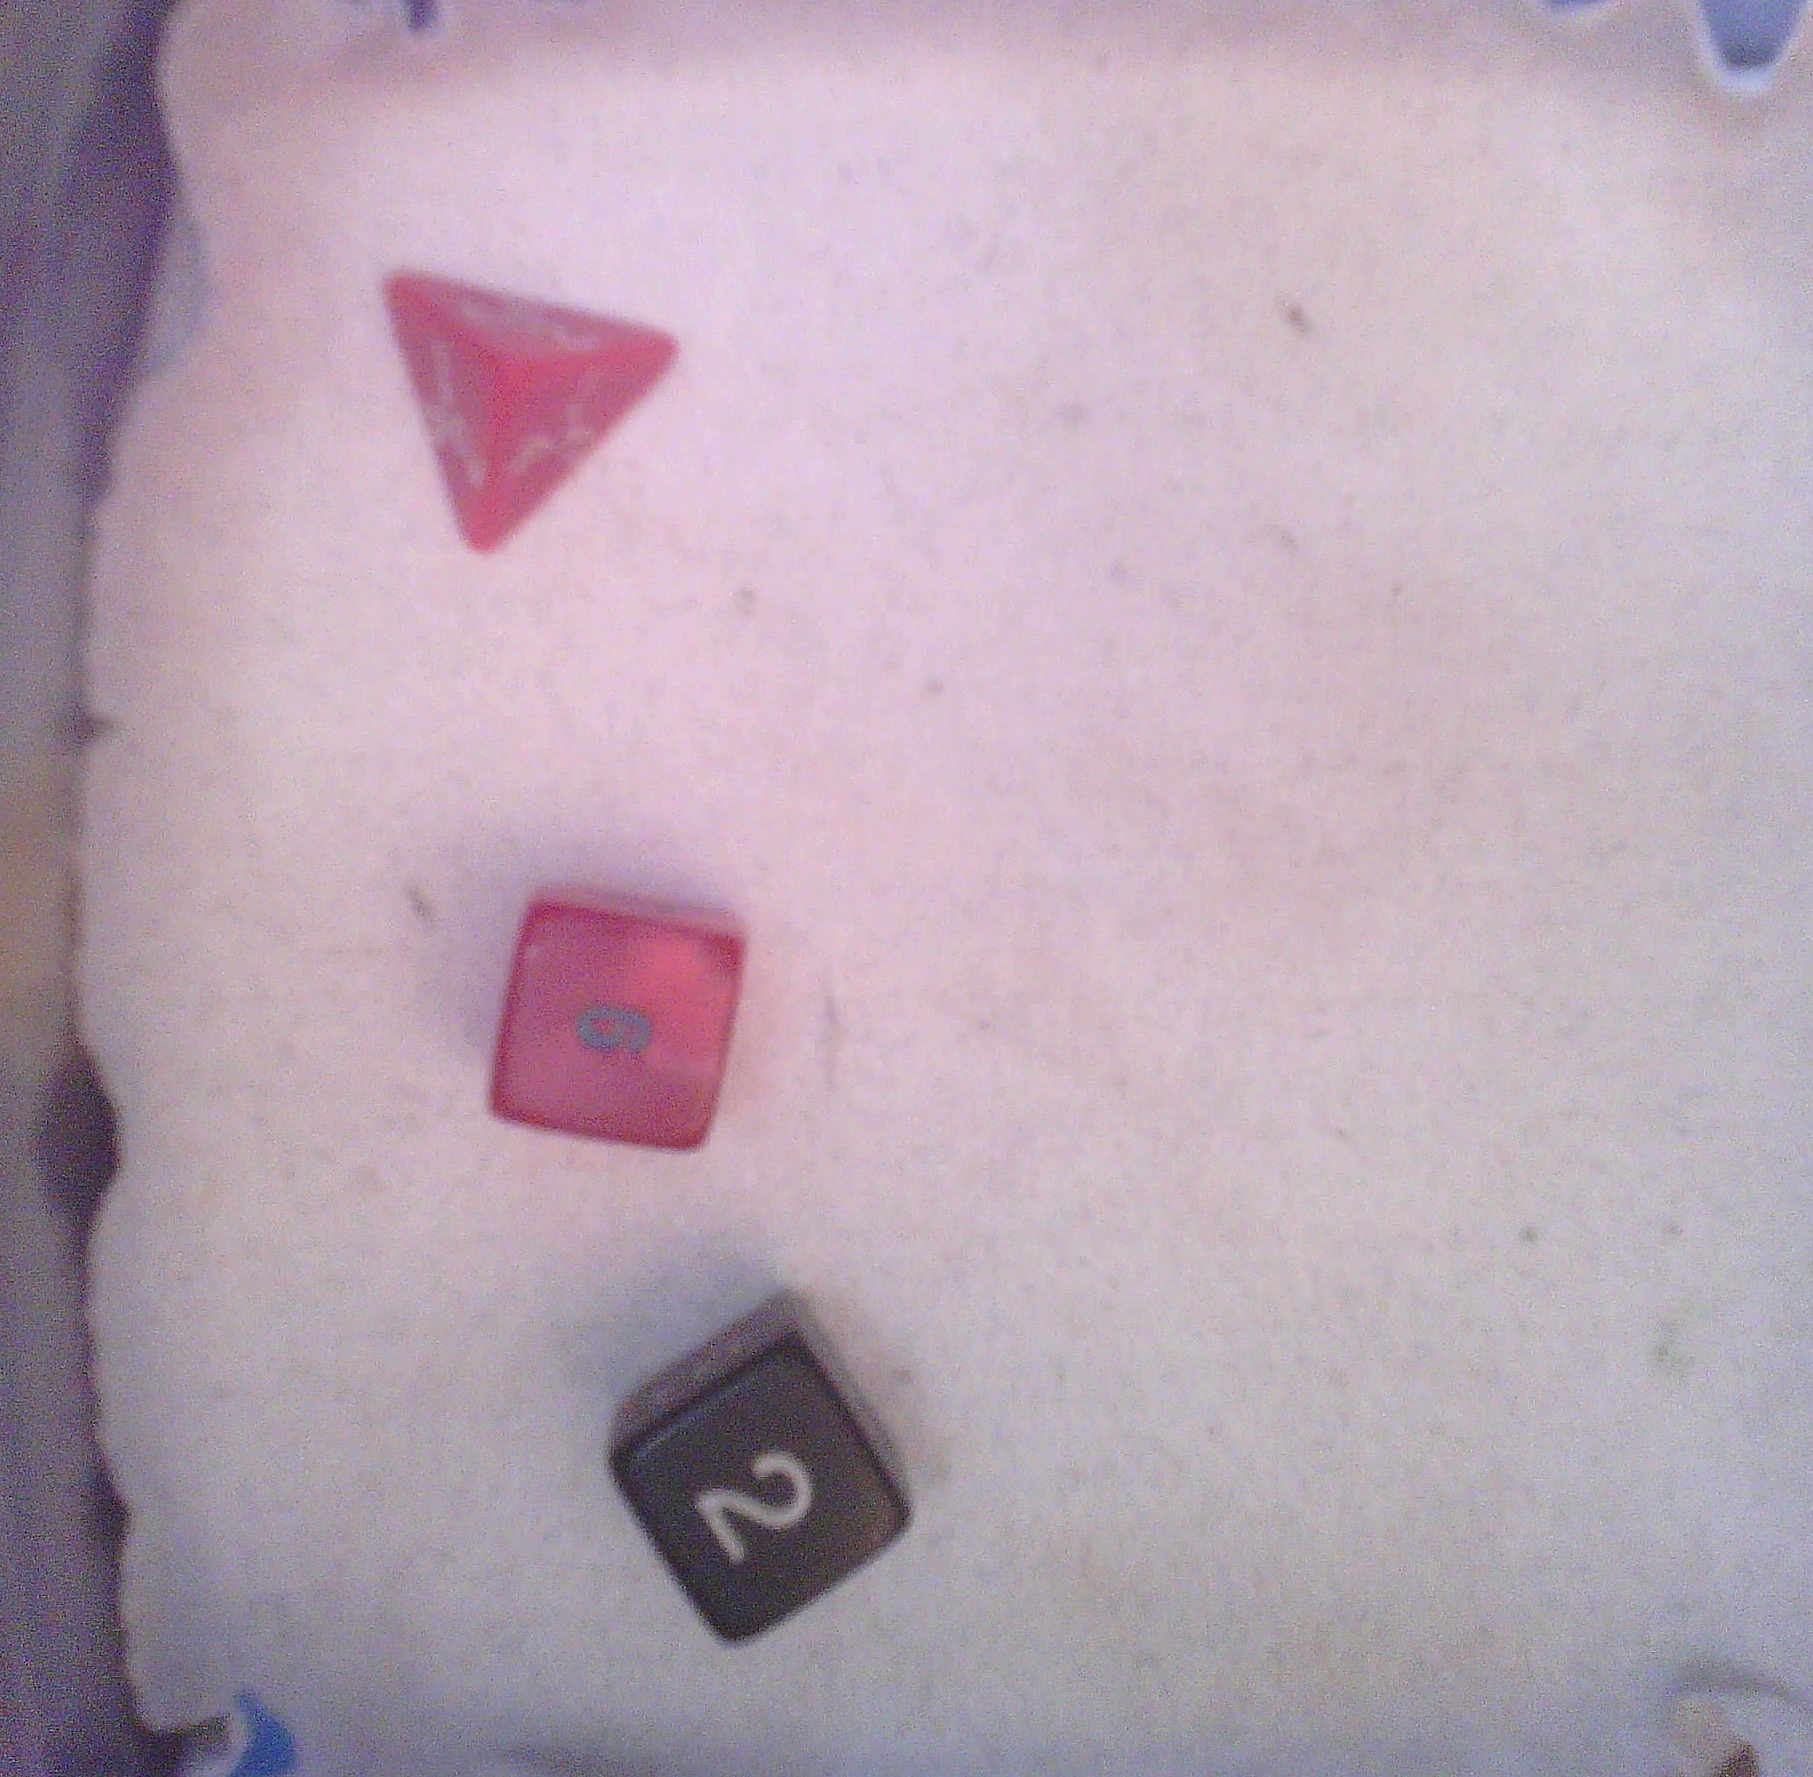
Dice in frame:
type: d4
value: 1
type: d6
value: 1
type: d6
value: 1
Label source: human
Face values trusted: no